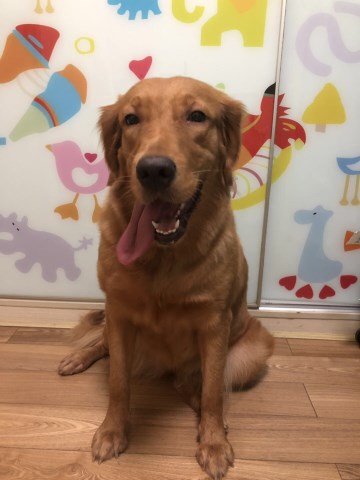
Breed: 5355-n000126-golden_retriever